James J. Kilroy

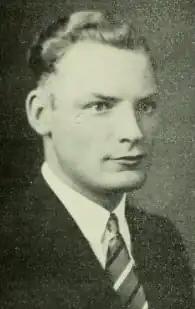
Official House of Representatives portrait, 1933

James J. Kilroy (September 26, 1902 – November 24, 1962) was a worker at the Fore River Shipyard who is believed to have been the origin of the "Kilroy was here" expression.